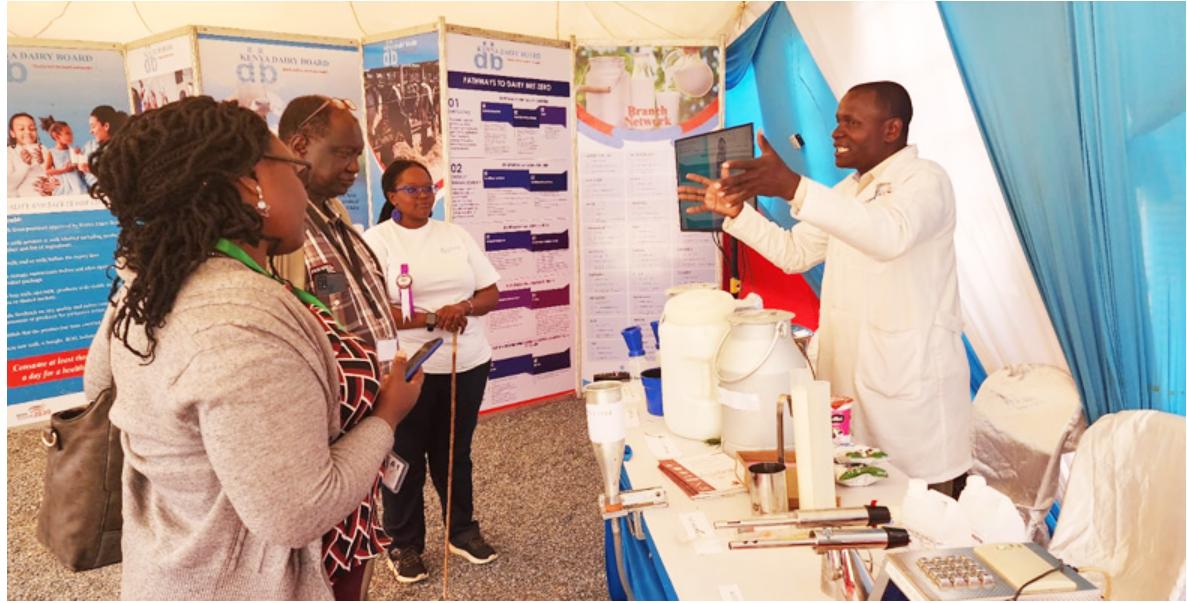
Picha hii inaonyesha picha ya watu wanne, ambapo watatu wamesima upande mmoja, na mmoja amesimama upande mwingine. Anaonekana kuwa muuguzi ambapo anajaribu kueleza maelezo. Hapo juu ya meza kuna kipatalishi kwa umbali, anajaribu kuonyesha kwa ishara ya mikono.